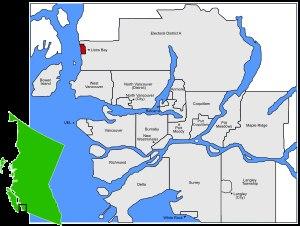
Lions Bay est un village côtier de Colombie-Britannique situé au nord de Vancouver, au Canada.